1923 Spanish coup d'état

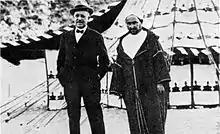
Abd el-Krim, the leader of the Rifian rebels, together with the Spanish businessman Horacio Echevarrieta, sent by the Spanish government to negotiate the release of the Spanish military prisoners after the Annual disaster.

After the delivery to the Ministry of War in April 1922 by General Picasso of his report on the "Annual disaster", which was devastating since in it he denounced the fraud and corruption that had taken place in the administration of the protectorate, as well as the lack of preparation and improvisation of the commanders in the conduct of military operations, without sparing the governments that had not provided the Army with the necessary material means ―based on what was related in the "Expediente Picasso", the Supreme Council of War and Navy, presided over by General Francisco Aguilera, ordered the prosecution of twenty-six chiefs and officers, together with the high commissioner, General Berenguer, General Fernández Silvestre, if he was alive as his body had not been found, and General Navarro, prisoner of Abd el-Krim―, the government accepted that the Congress of Deputies should address the question of responsibilities, also the political ones, and sent it a copy of the "Picasso File" ―on 21 July 1922 the Commission of Responsibilities of the Congress was constituted―. Once again it was the socialist deputy Indalecio Prieto who made the strongest intervention, for which he would be prosecuted. He held responsible for what happened to "the parties that have taken turns in this period of the monarchy" for not "having known how to frame everyone, even the king, within their constitutional duties".